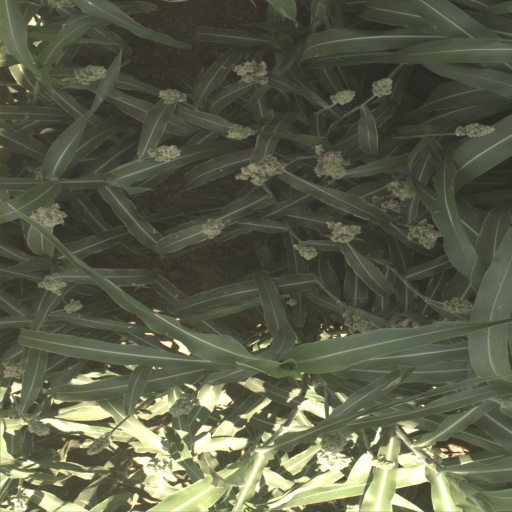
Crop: sorghum